Tepe Sofalin

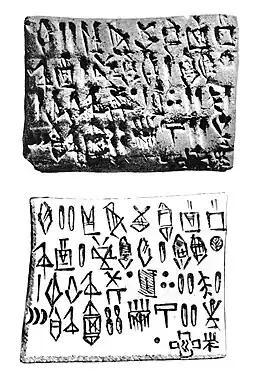
Proto-Elamite tablet with transcription

In 2017 another season of excavation was conducted by the Iranian Center for Archaeological Research and the Freie Universität Berlin. Five trenches were opened and an earlier trench extended. Clay sealings and tokens were found. Five samples were submitted for radiocarbon dating (OxCal 4.3, IntCal 13). The radiocarbon dates ranged from 3500 to 2900 BC (Late Uruk to Proto-Elamite). A thirteenth Proto-Elamite tablet was recently recovered, largely complete. It has been suggested that it uses a numerical system not previously seen in the Proto-Elamite script. Gas chromatography-mass spectrometry of the residue in a Bevel Rim Bowl found beeswax. Several jar burials (of children) and pit graves from the Proto-Elamite period have also been excavated and furnaces for the processing of silver uncovered.